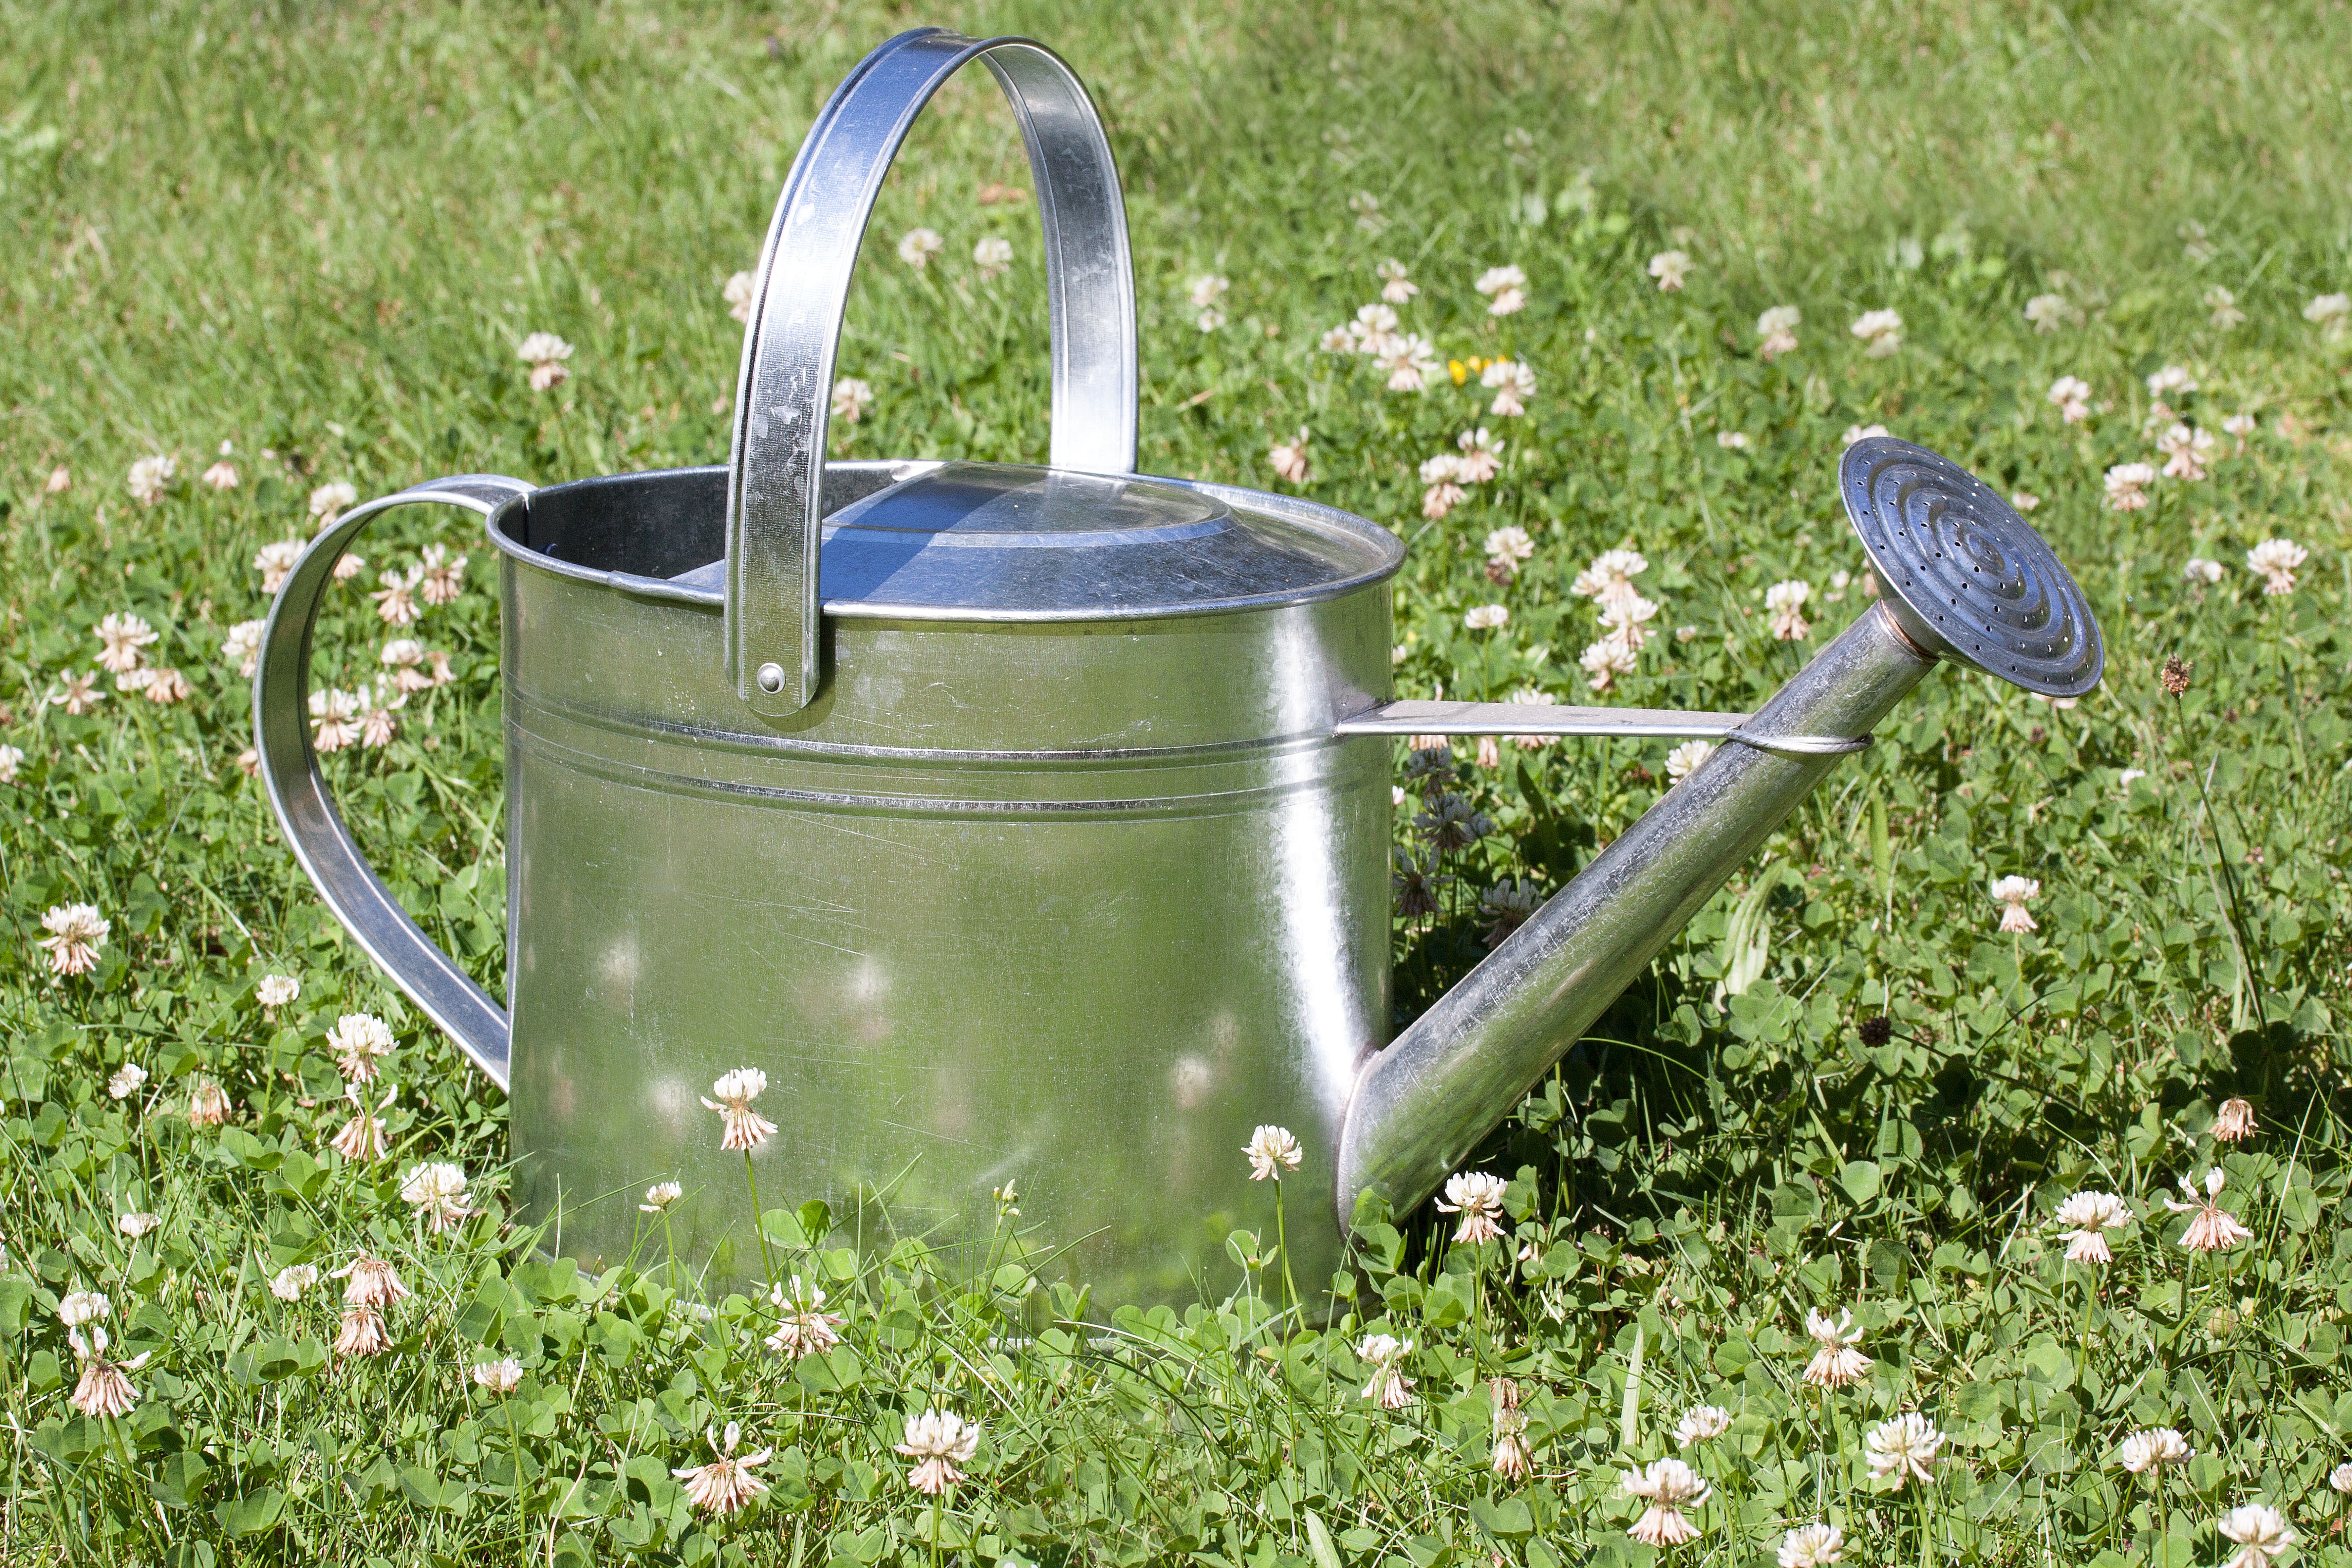
grass, lawn, meadow, tool, summer, green, vessel, metal, garden, sheet, gardening, sprinkler, casting, mirroring, shower, irrigation, klee, commodity, watering can, zinc plated, man made object